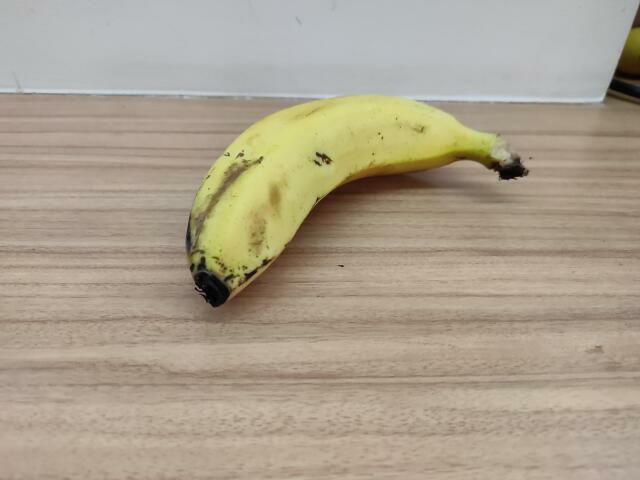
Label: Ripe_Banana